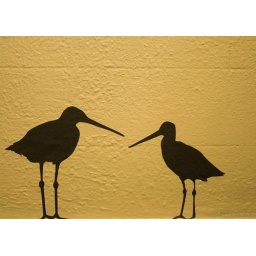
Birds on the beach in my bathroom